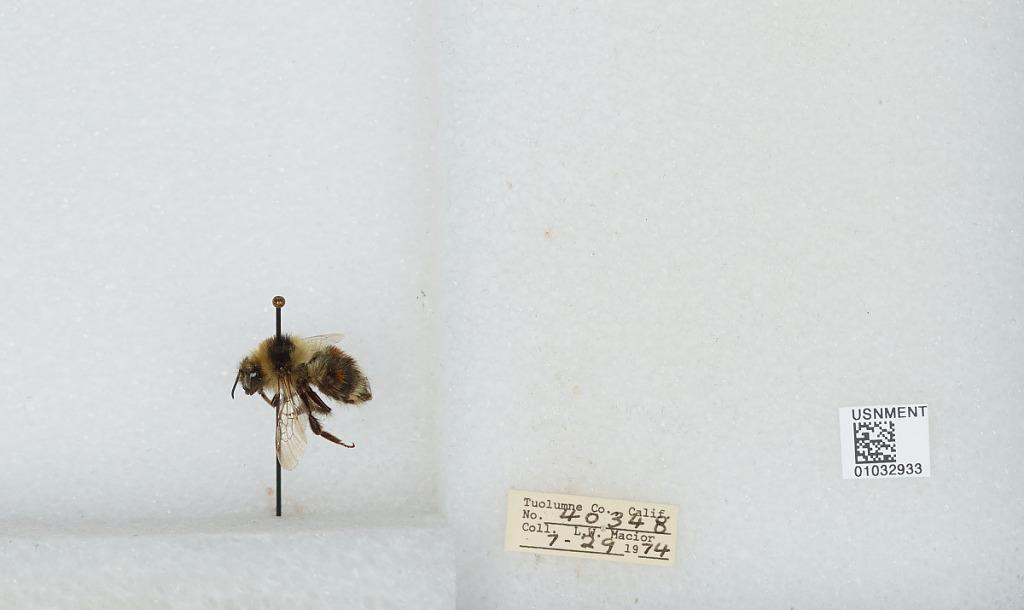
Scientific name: Bombus (Cullumanobombus) rufocinctus Cresson
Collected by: L. Macior
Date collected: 1974-7-29
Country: United States
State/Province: California
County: Tuolumne
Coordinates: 38.02, -119.93